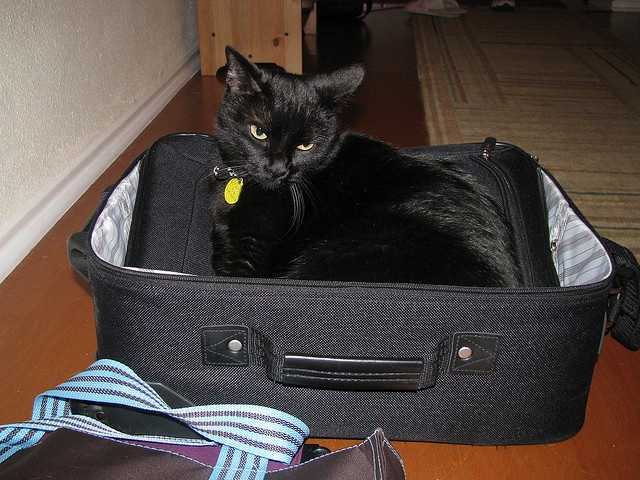
A black cat is sitting in a black suitcase
A cat sitting inside of an empty suitcase.
A large black cat is sitting inside of a suitcase.
a close up of a cat laying in a luggage bag
A black cat sitting in a black suitcase.